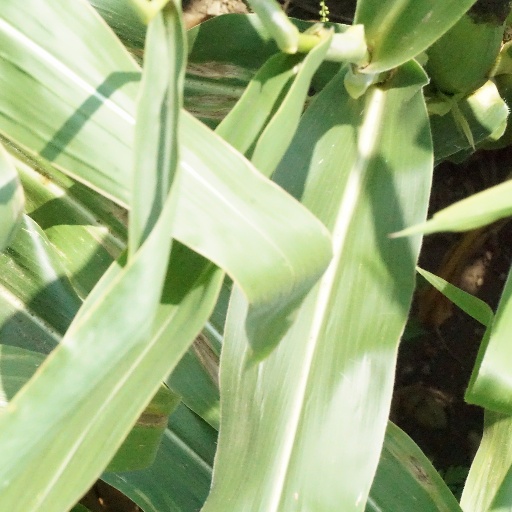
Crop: maize; corn